Sardinia

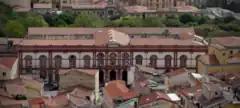
Main building of the University of Sassari (which started the university courses in 1562)

Following an enormous reforestation plan Sardinia has become the Italian region with the largest forest extension. 1,213,250 hectares (12,132 km) or 50% of the island is covered by forested areas. The "Corpo forestale e di vigilanza ambientale della Regione Sarda" is the Sardinian Forestry Corps. Sardinia is one of the regions in Italy which are most affected by forest fires during the summer.